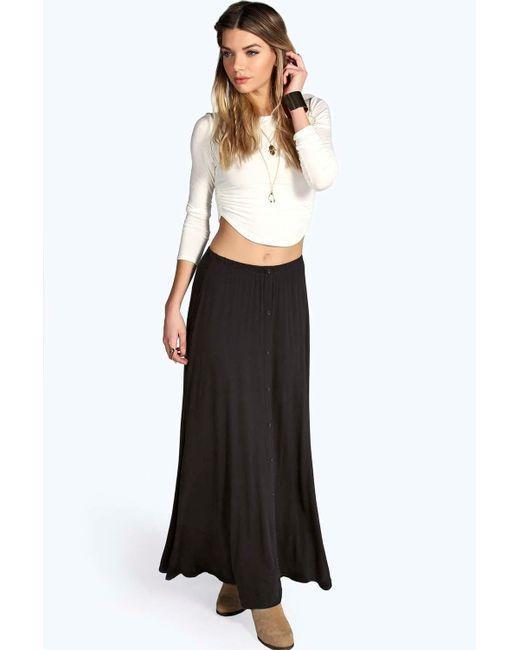
weißes tailliertes Crop-Top mit langen Ärmeln, schwarzer langer Rock